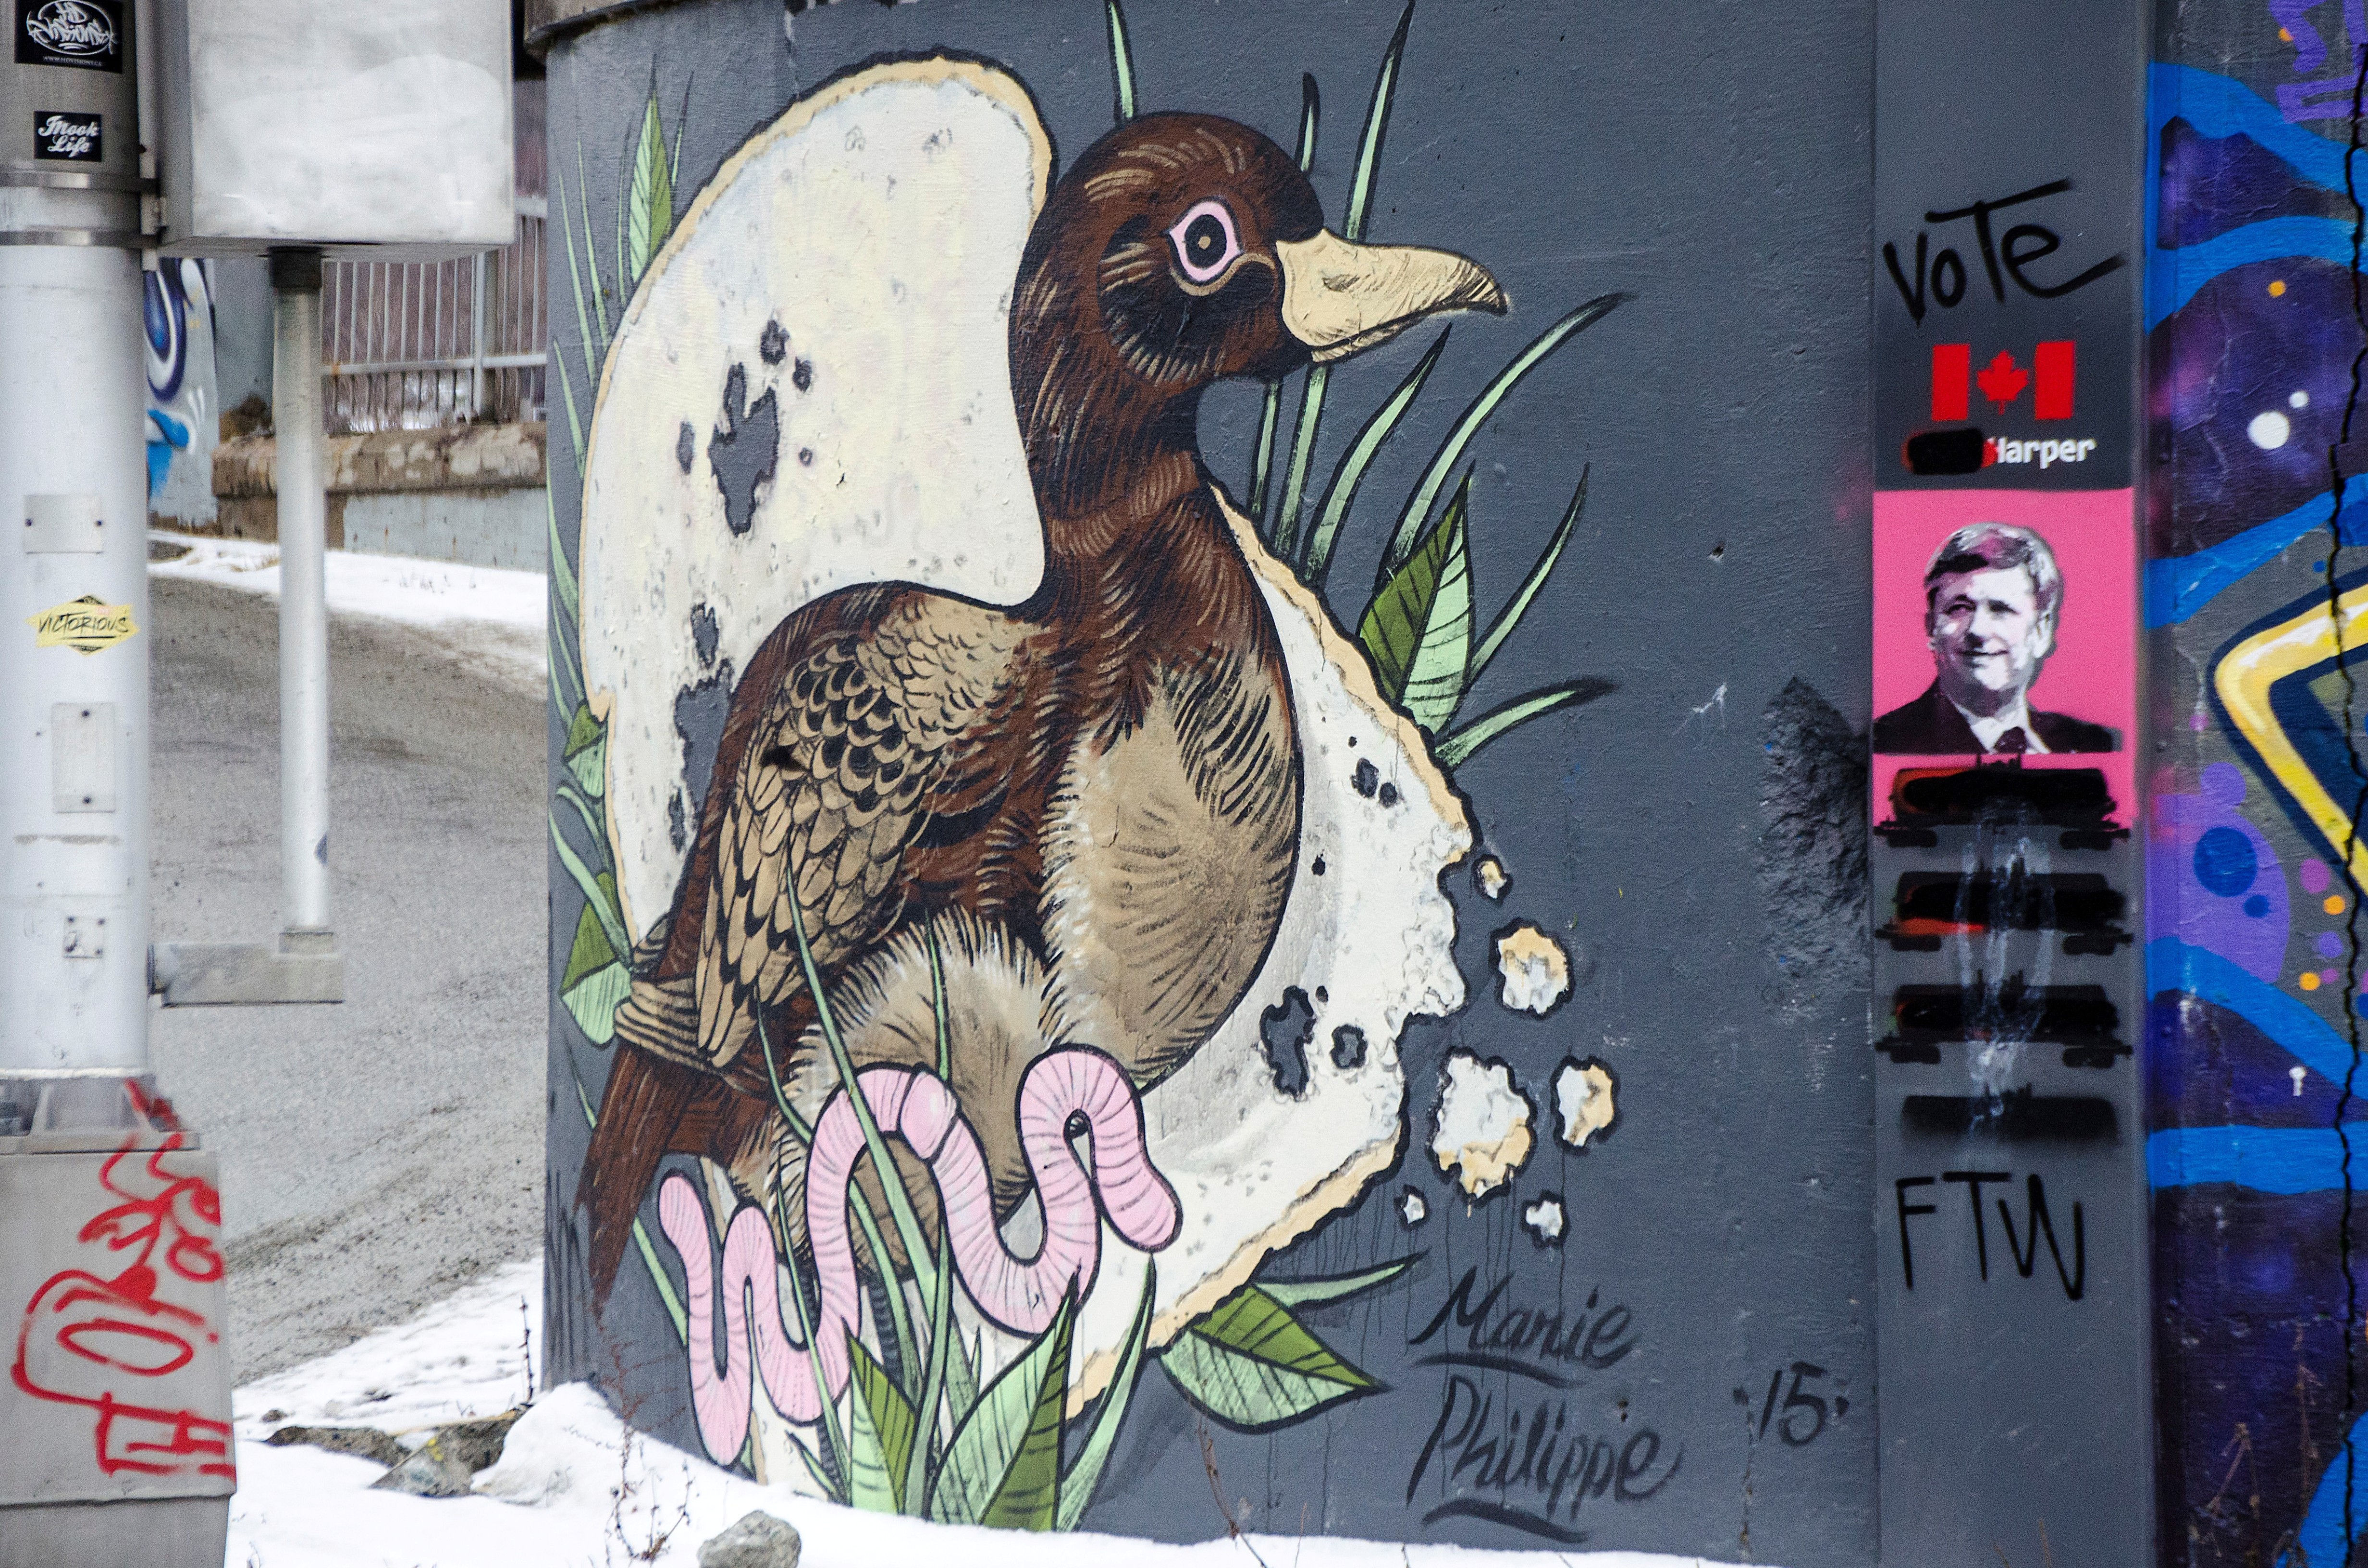
color, graffiti, street art, art, canada, mural, quebec, sherbrooke